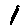
Label: 1